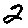
Label: 2